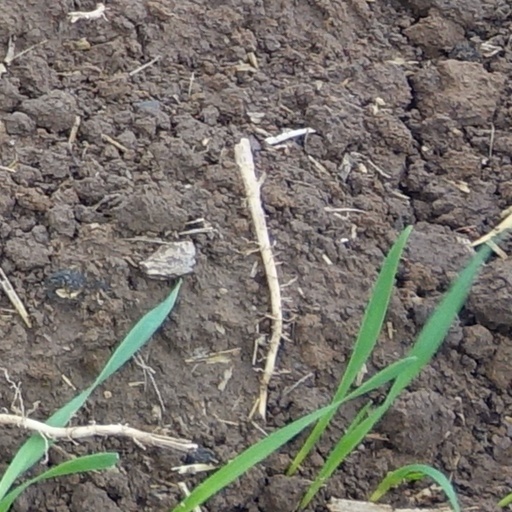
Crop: wheat